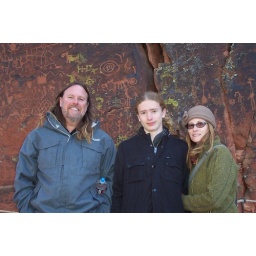
the three of us in front of a panel of rock art at V bar V ranch in Arizona, outside of Sedona.